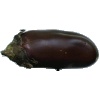
Label: images